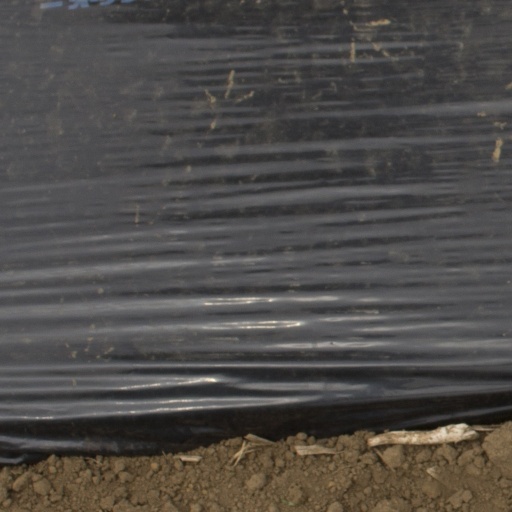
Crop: Jerusalem artichoke